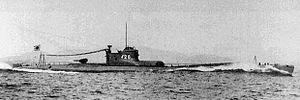
L'I-30 est un sous-marin japonais de type B1 utilisé par la marine impériale japonaise pendant la Seconde Guerre mondiale.
Le sous-marin japonais I-26 est un submersible de la marine impériale japonaise de type B1 en service durant la Seconde Guerre mondiale.
L'attaque aérienne de Lookout est une opération marginale de bombardement incendiaire des États-Unis par le Japon pendant la Seconde Guerre mondiale dans le but de mettre le feu à la forêt de la côte Ouest.
Le théâtre américain de la Seconde Guerre mondiale était une zone d'opérations mineure, en raison de son éloignement des zones de guerre européennes et asiatiques.
Le sous-marin japonais I-29 est un submersible de la marine impériale japonaise de type B1 en service durant la Seconde Guerre mondiale.
Durant la Seconde Guerre mondiale, plusieurs opérations de l'Axe se déroulent dans les eaux australiennes. Au total, 54 sous-marins et navires de guerre allemands et japonais ont évolué dans les eaux australiennes entre 1940 et 1945, attaquant bateaux et ports. Parmi les opérations les plus connues figurent la bataille entre le Sydney et le Kormoran en 1941, le bombardement de Darwin par des avions de la marine japonaise en février 1942 et l'attaque dans la baie de Sydney effectuée par des sous-marins de poche japonais en mai 1942. À cela s'ajoutent les pertes subies par la marine civile des Alliés dont plusieurs bateaux sont coulés ou endommagés dans les eaux australiennes. Des sous-marins japonais bombardent plusieurs ports et des avions de reconnaissance basés sur les sous-marins japonais survolent plusieurs capitales d'État australiennes.